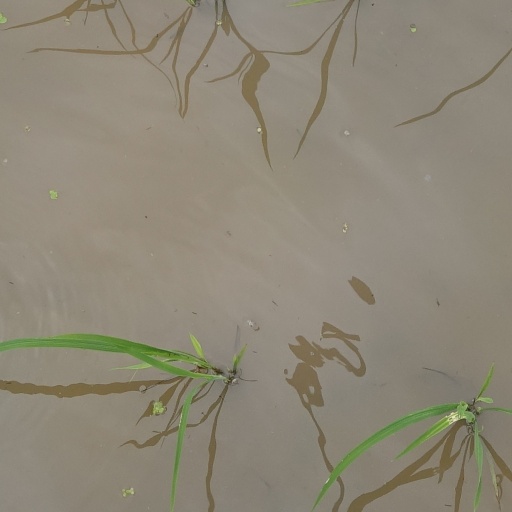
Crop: rice